Nikon PC-E Nikkor 24mm f/3.5D ED

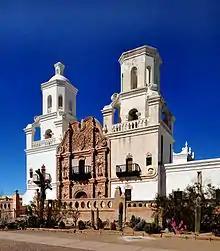
Mission San Xavier del Bac, south of Tucson, Arizona. Photographer: Jeffrey M. Dean, Tucson. Taken with this lens.

The lens is designed for Nikon's full frame (FX) cameras, such as the Nikon D610, Nikon D750, Nikon D810, Nikon D700, Nikon D800, Nikon D600, Nikon D3, Nikon D4, and Nikon D5, for which it provides an 84° angle of view. It can be used with Nikon DX format cameras with the angle of view reduced to 61° (equivalent to a 36mm lens). The lens allows an 8.5° tilt with respect to the film or sensor plane and 11mm shift with respect to the center of the image area. Each movement can be rotated ±90° about the lens axis.